KOAL

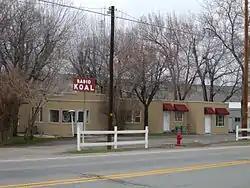
KOAL studio, in Carbonville, Utah

KOAL (750 AM) is a radio station broadcasting a news/talk format. Licensed to Price, Utah, United States, the station is currently owned by Eastern Utah Broadcasting Co.